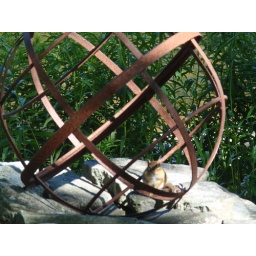
chipmunk in globe on rock wall